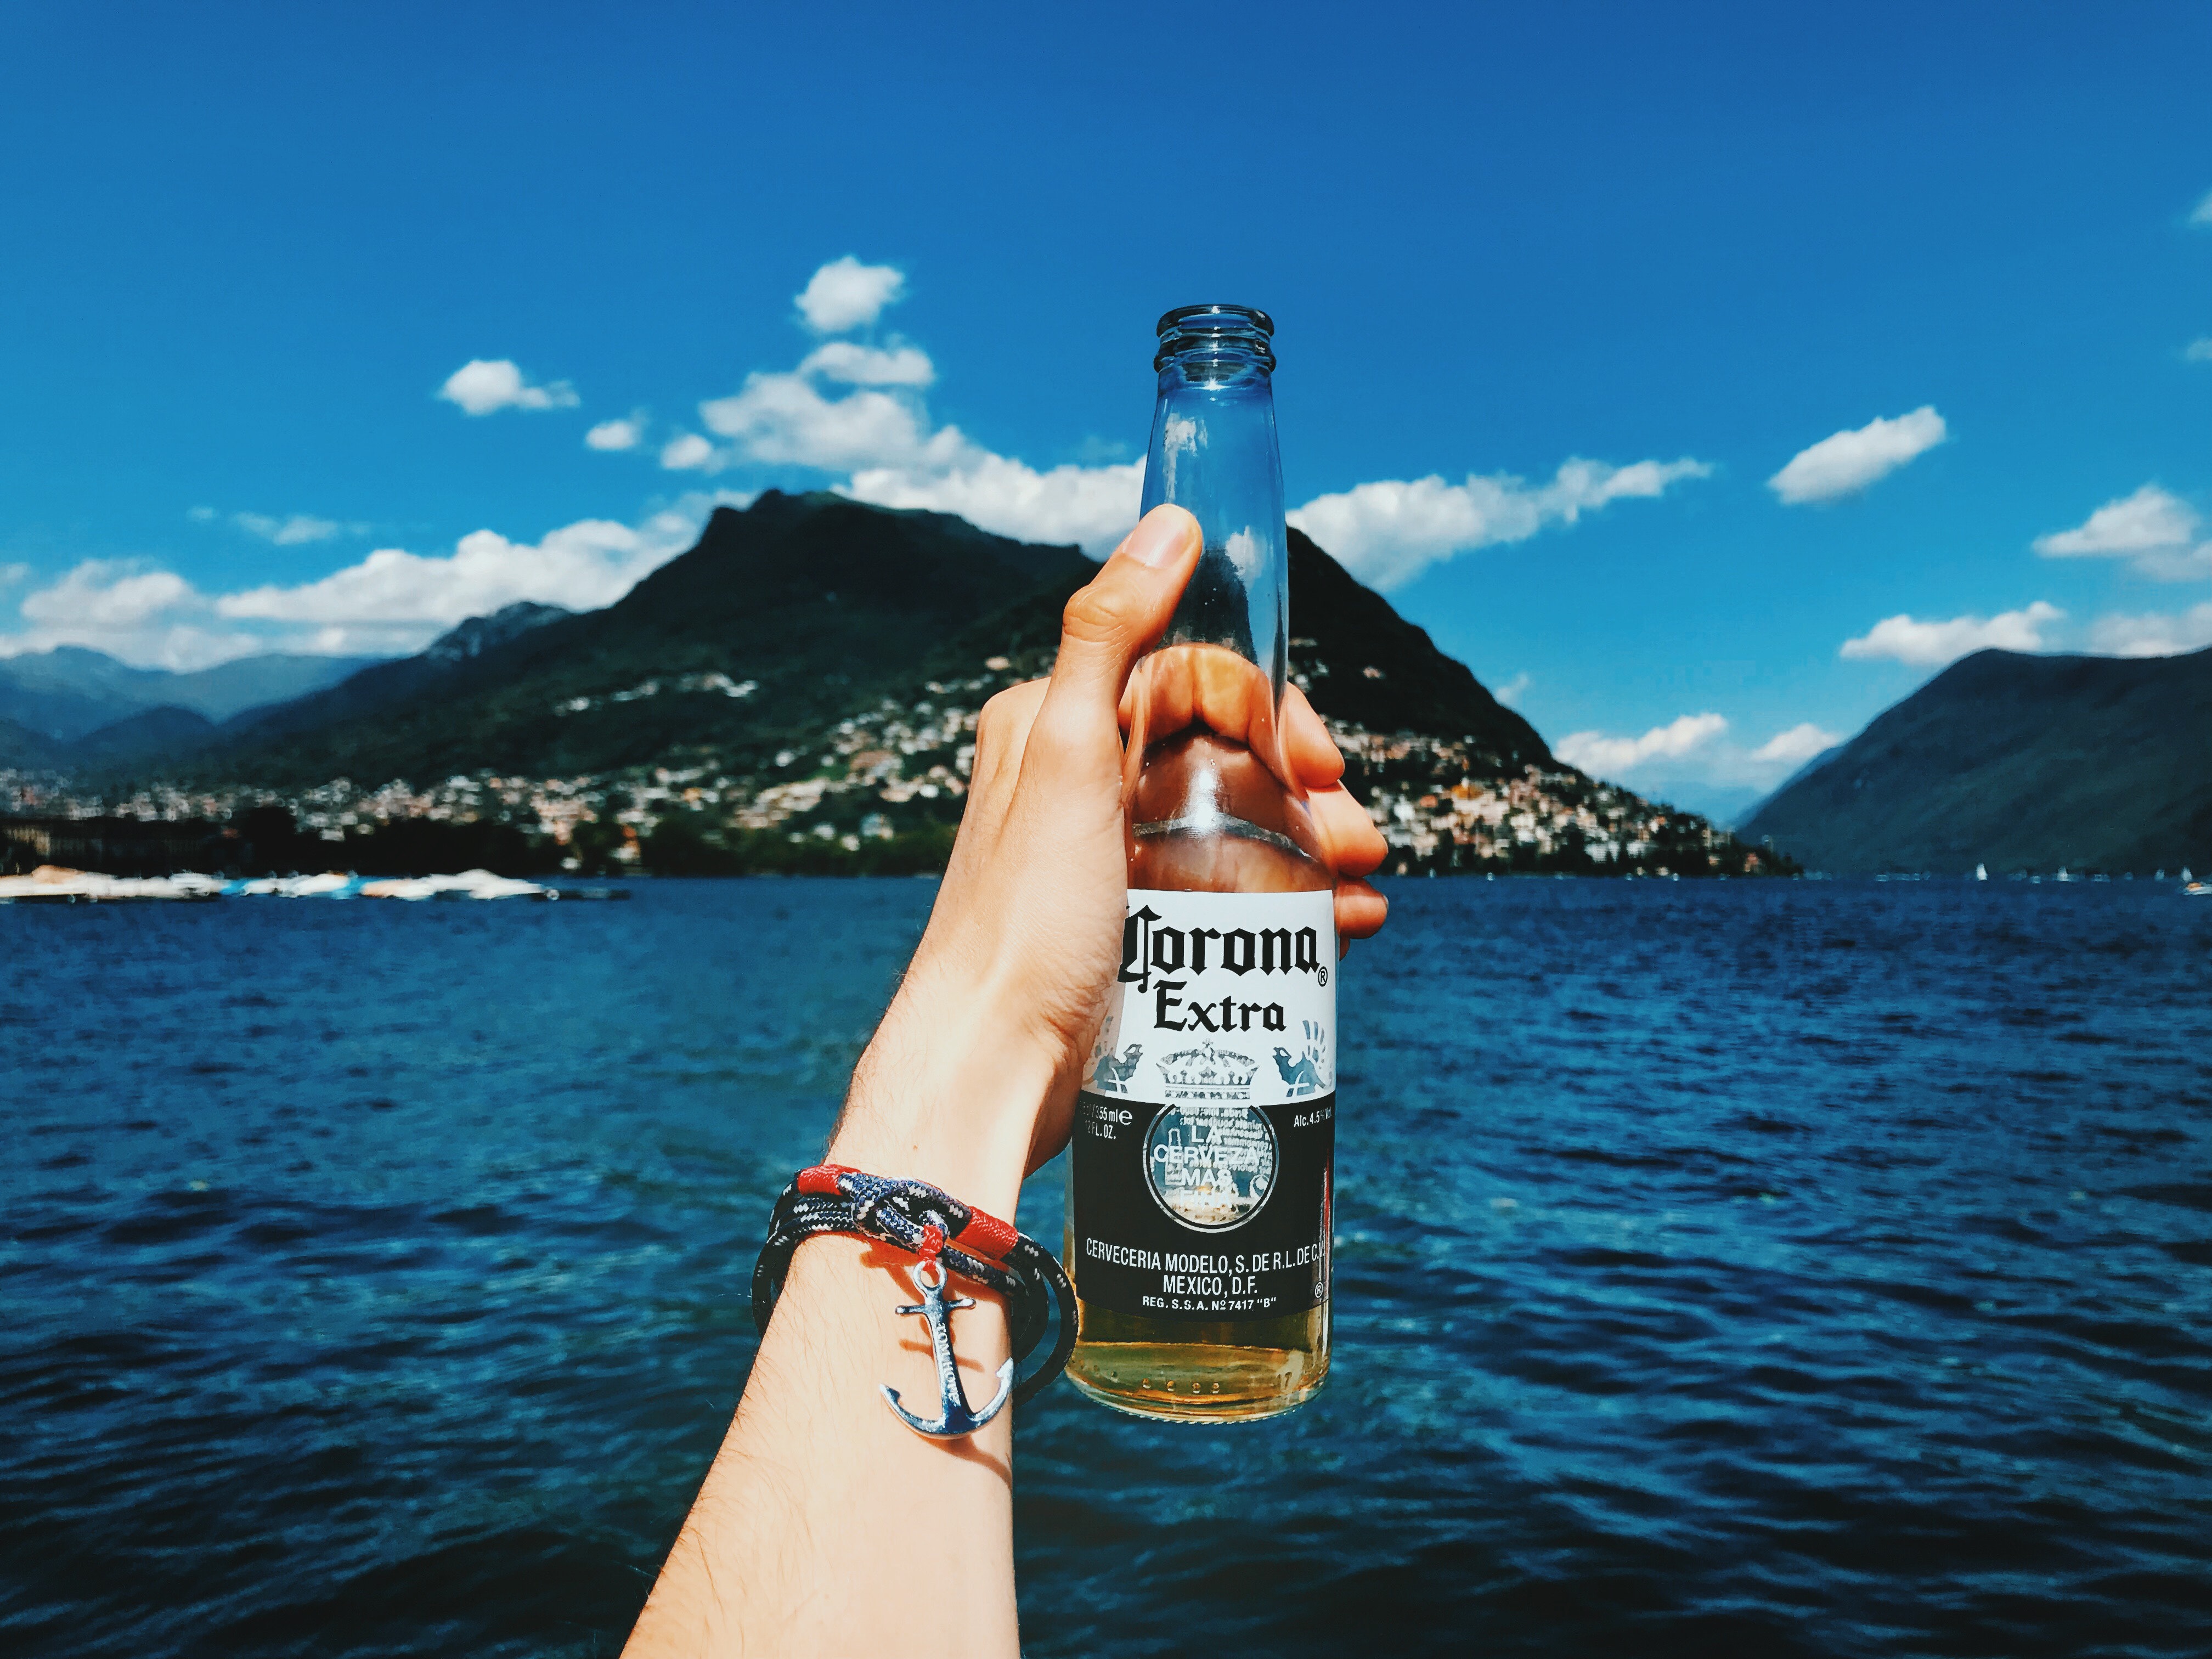
water, drink, liqueur, sky, summer, vacation, distilled beverage, alcohol, vodka, ocean, sea, lake, tourism, bottle, mountain